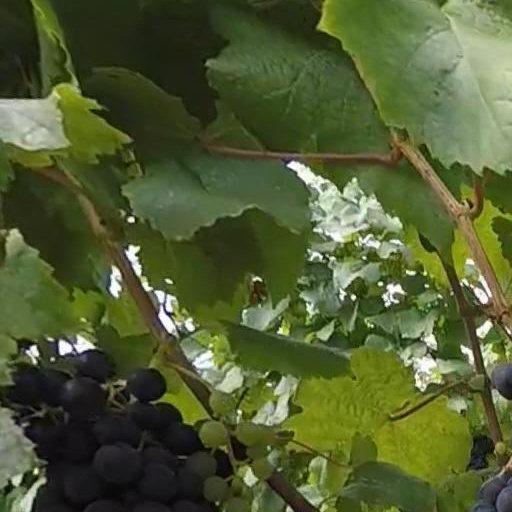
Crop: grape